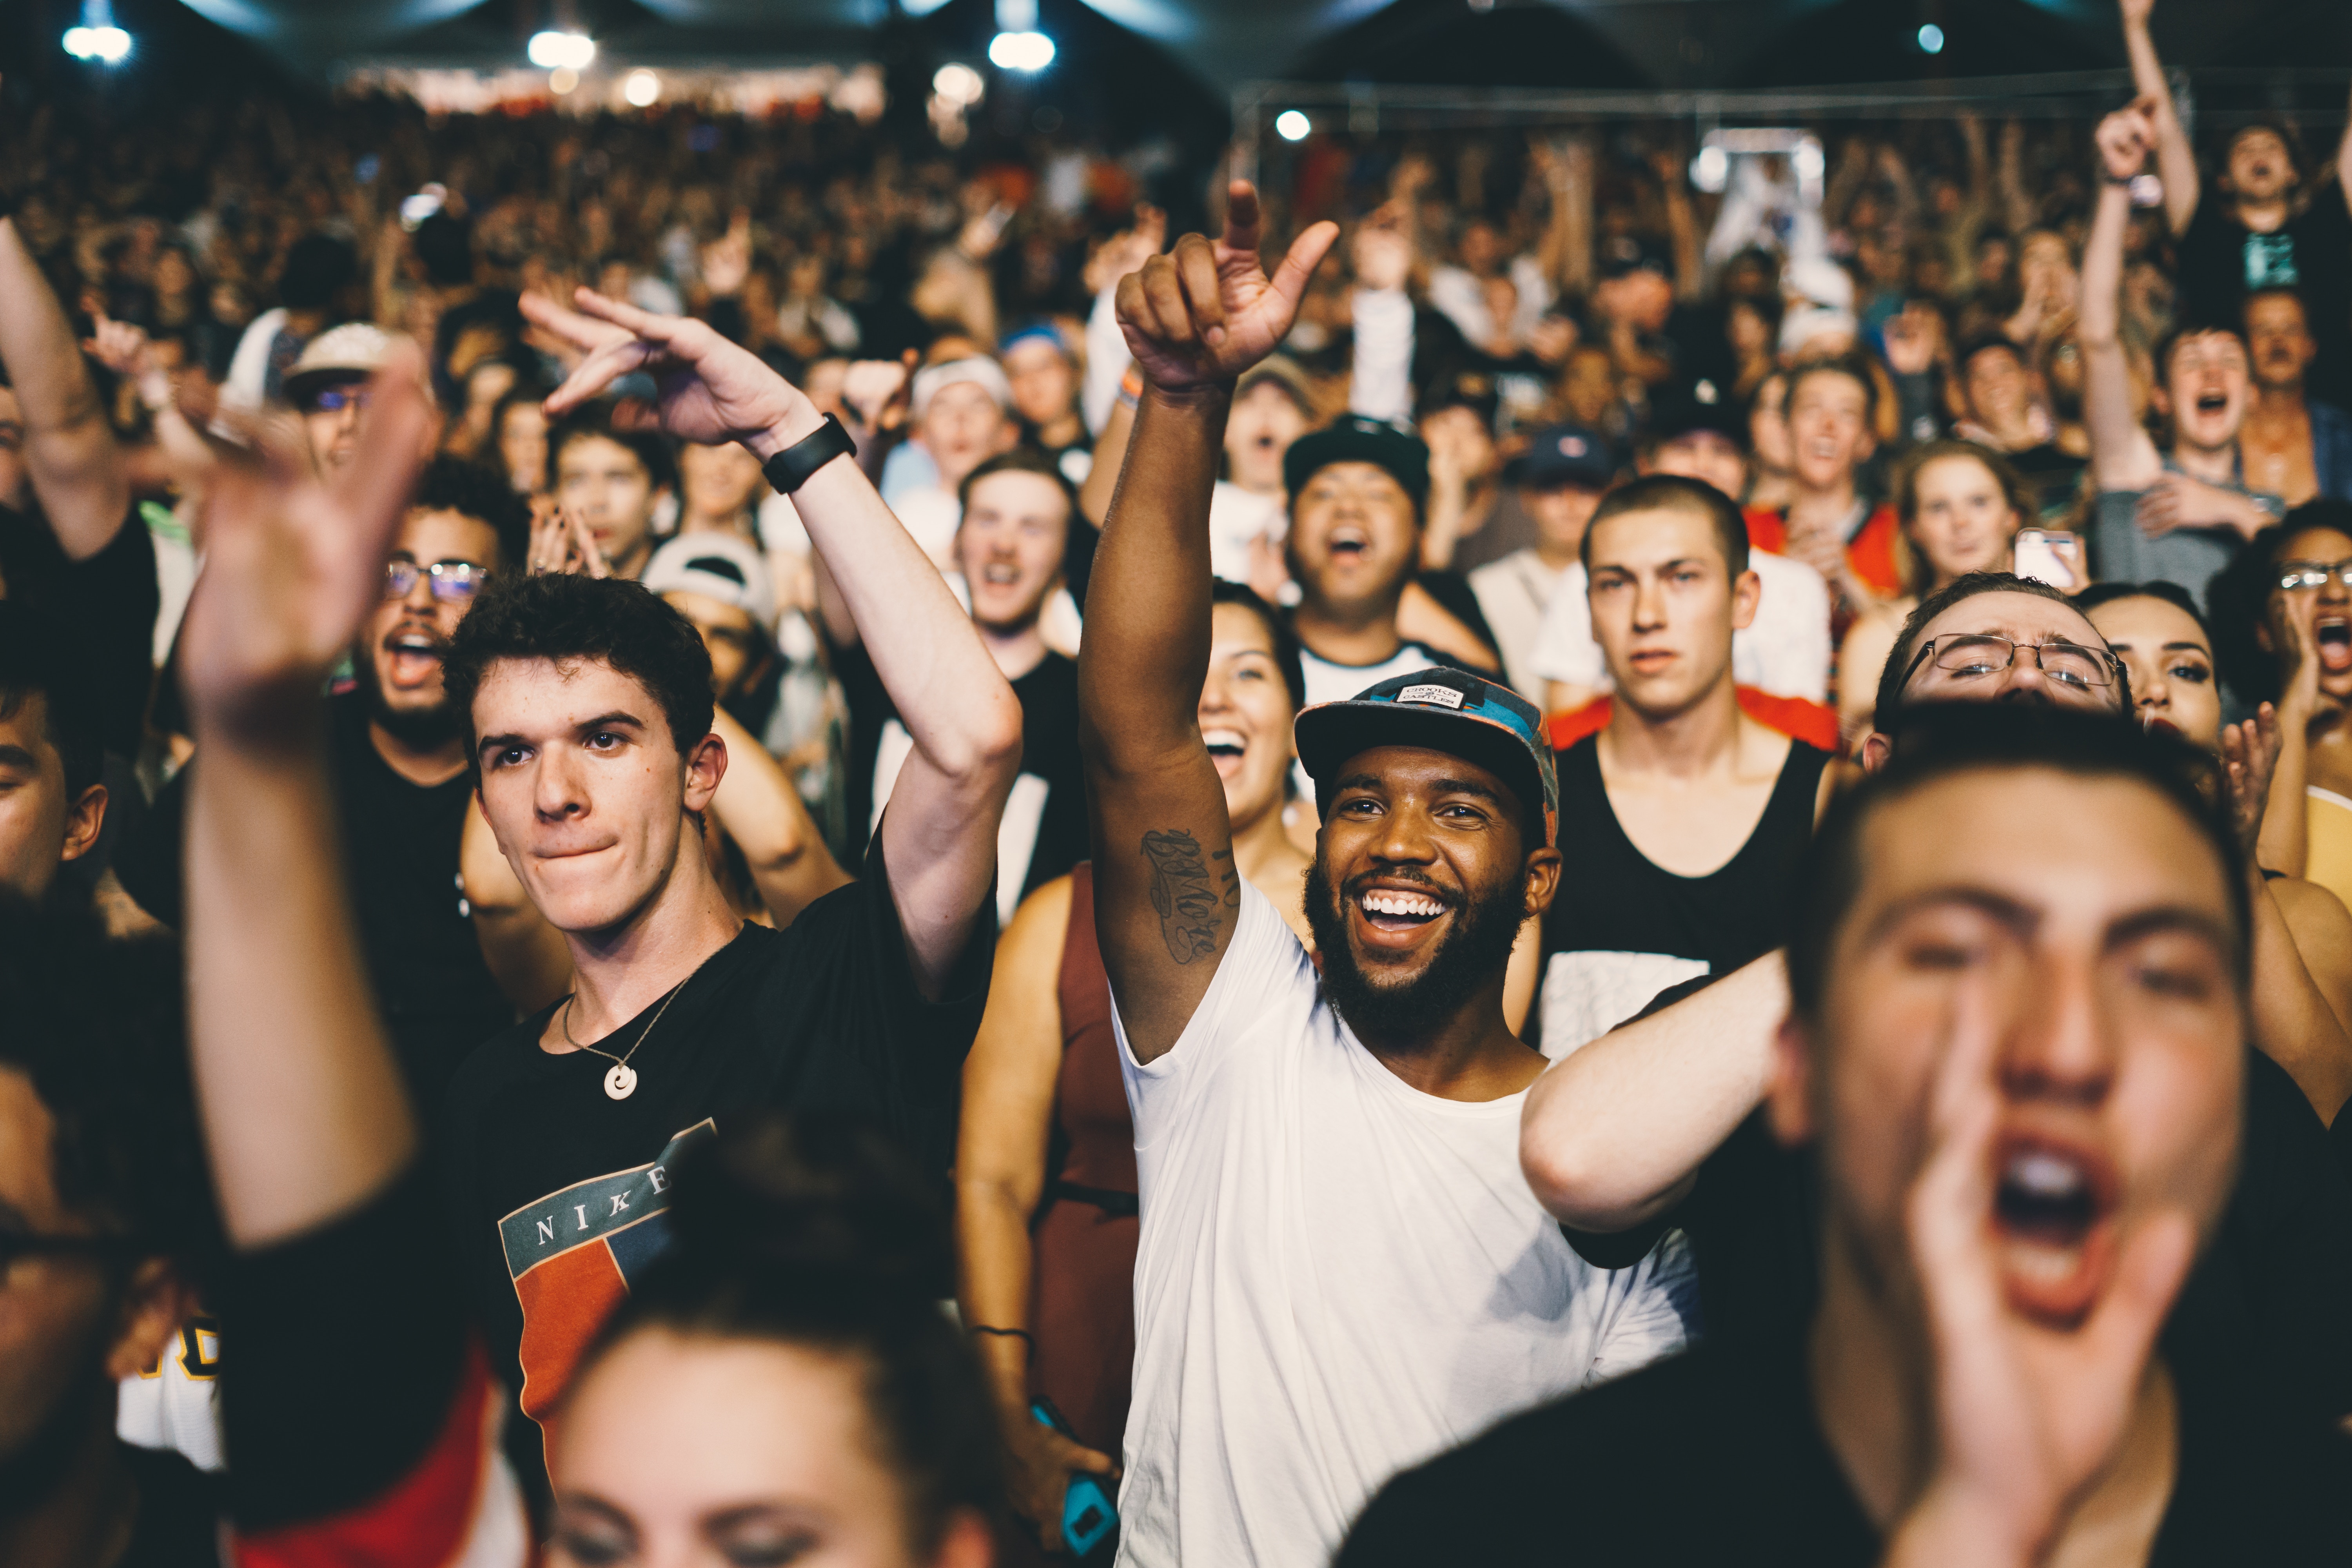
people, crowd, audience, cheering, product, fun, performance, event, gang, social group, public event